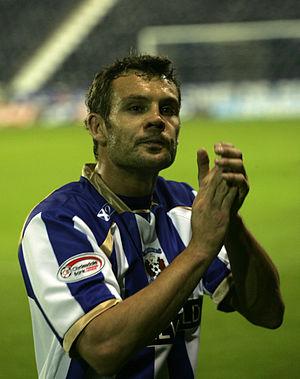
David Fernández Miramontes est un footballeur espagnol né le 20 janvier 1976 à La Corogne.